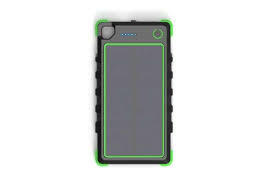
Waste category: battery